Describe the emotion expressed in this image:  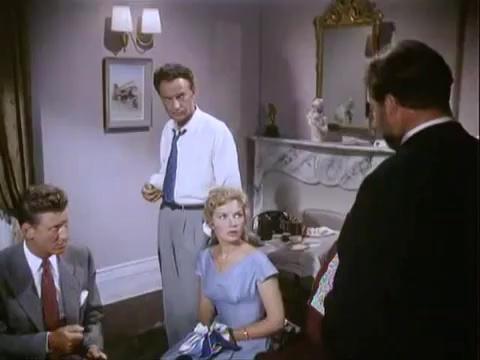
This person displays Pain, valence and arousal with low intensity.